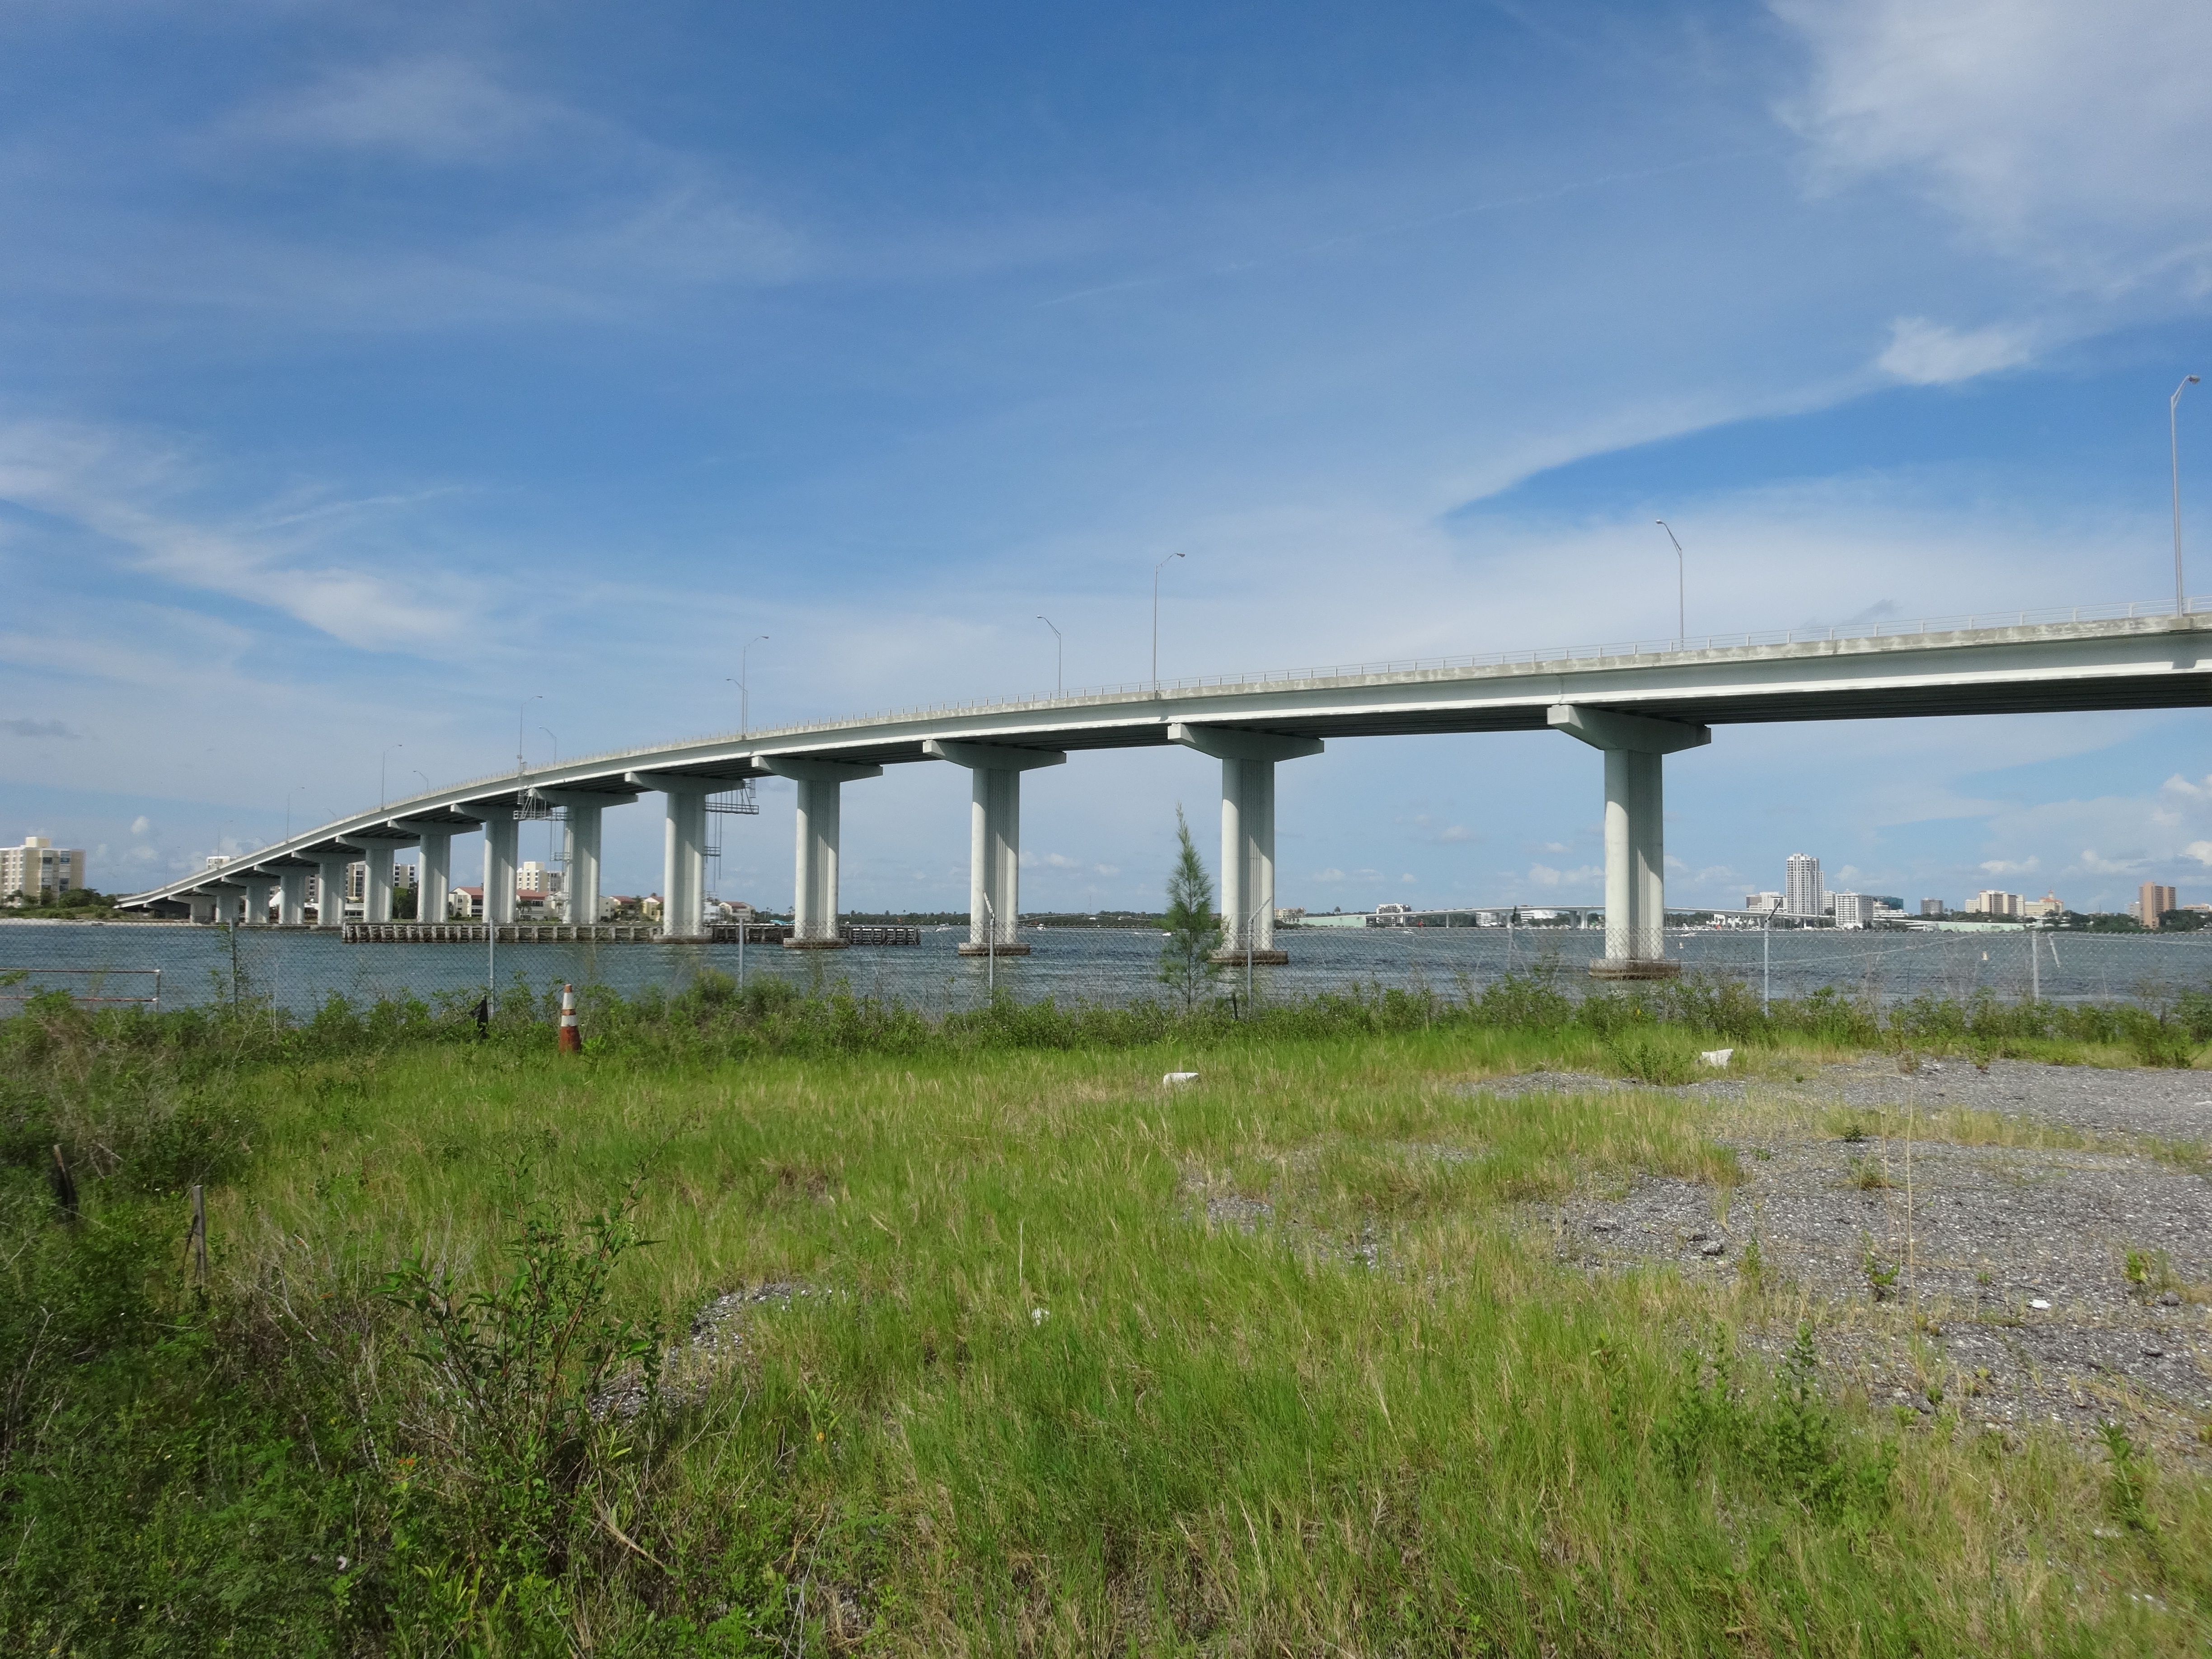
landscape, ocean, bridge, highway, river, overpass, reservoir, clearwater, mar, viaduct, cable stayed bridge, arch bridge, truss bridge, nonbuilding structure, girder bridge